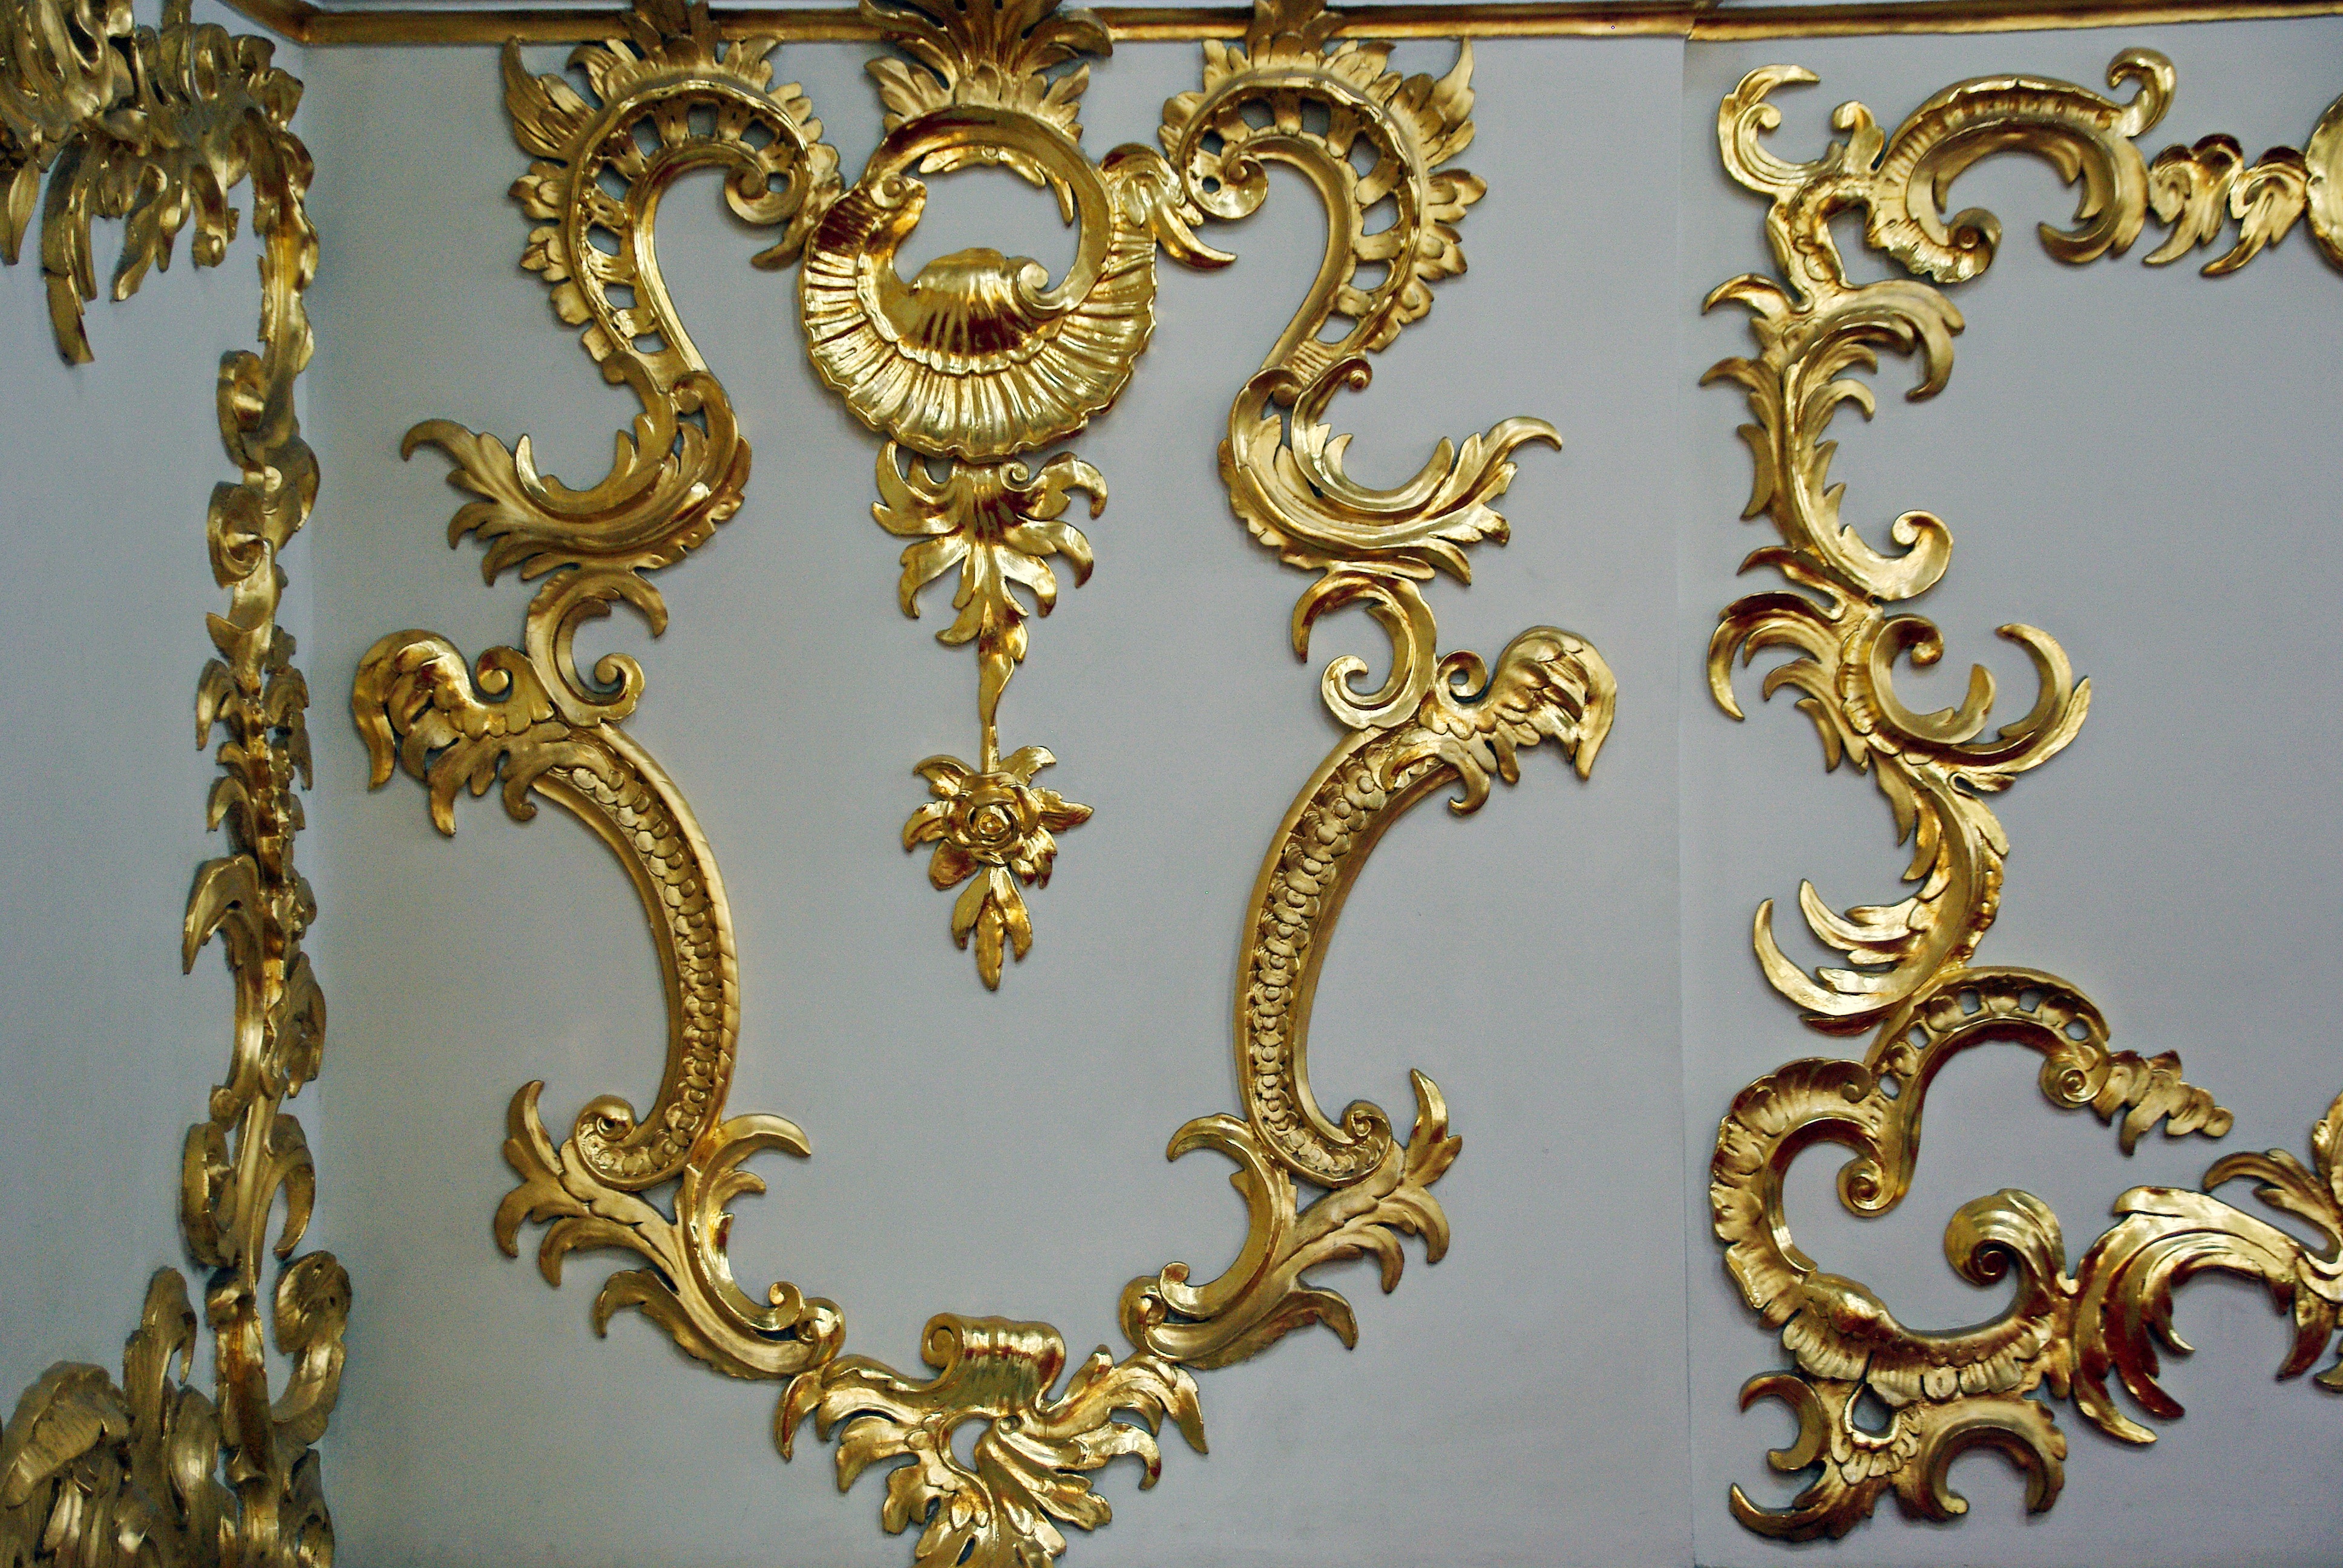
decoration, museum, metal, material, cool image, gold, brass, russia, hermitage, cool photo, stucco, gilding, st petersburg